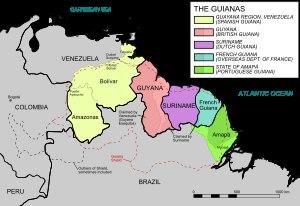
La Guyane, /gɥijan/ en créole guyanais : Lagwiyann, est une région monodépartementale française située en Amérique du Sud, limitrophe du Brésil au sud-est et au sud, et du Suriname à l'ouest. Ses compétences, identiques aux autres régions et départements de France, sont regroupées depuis 2015 dans le cadre d'une collectivité territoriale unique dont l'organe délibérant est l'assemblée de Guyane. Son code Insee est le 973. Hors de France, la région est parfois appelée « Guyane française ». Avec une superficie de 83 846 km² et une population de 296 711 habitants, la Guyane est la deuxième région de France pour la superficie et la deuxième moins peuplée. C'est également le département le plus boisé, 97 % du territoire étant couvert d'une forêt équatoriale qui reste parmi les plus riches et les moins écologiquement fragmentées du monde, la forêt guyanaise.
Cette page recense les usages du terme Guyane.
Les Guyanes sont une région du nord de l'Amérique du Sud, le long de la côte de l'océan Atlantique, divisée en plusieurs territoires et pays indépendants.